Villecerf

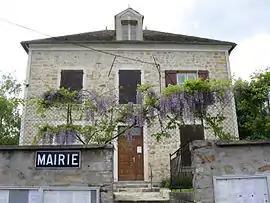
The town hall in Villecerf

Villecerf is a commune in the Seine-et-Marne department in the Île-de-France region in north-central France.